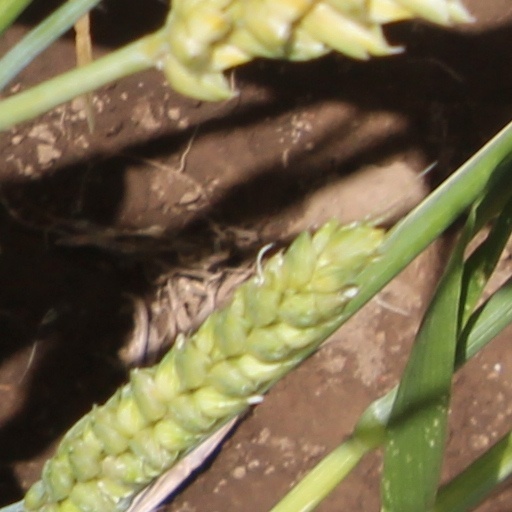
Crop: wheat